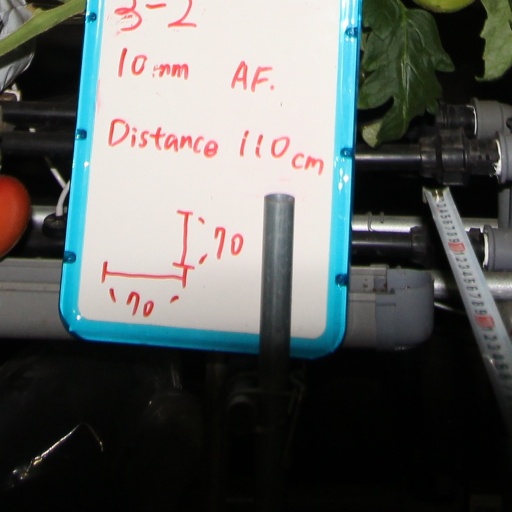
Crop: tomato